Media of Scotland

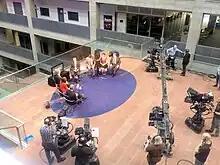
Preparations for recording "Newsnight Scotland" at Pacific Quay, Glasgow

BBC Scotland runs two national television stations. Much of the output of BBC Scotland Television, such as local news, current affairs and sport programmes are intended for broadcast within Scotland, whilst others, for example many drama and comedy programmes, aim at audiences throughout the United Kingdom and worldwide markets.